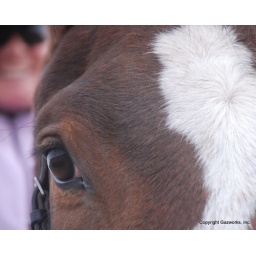
Upcloseandpersonal. Wall-E is like a bigger version of Snuffle. A puppy in a giant horse body.